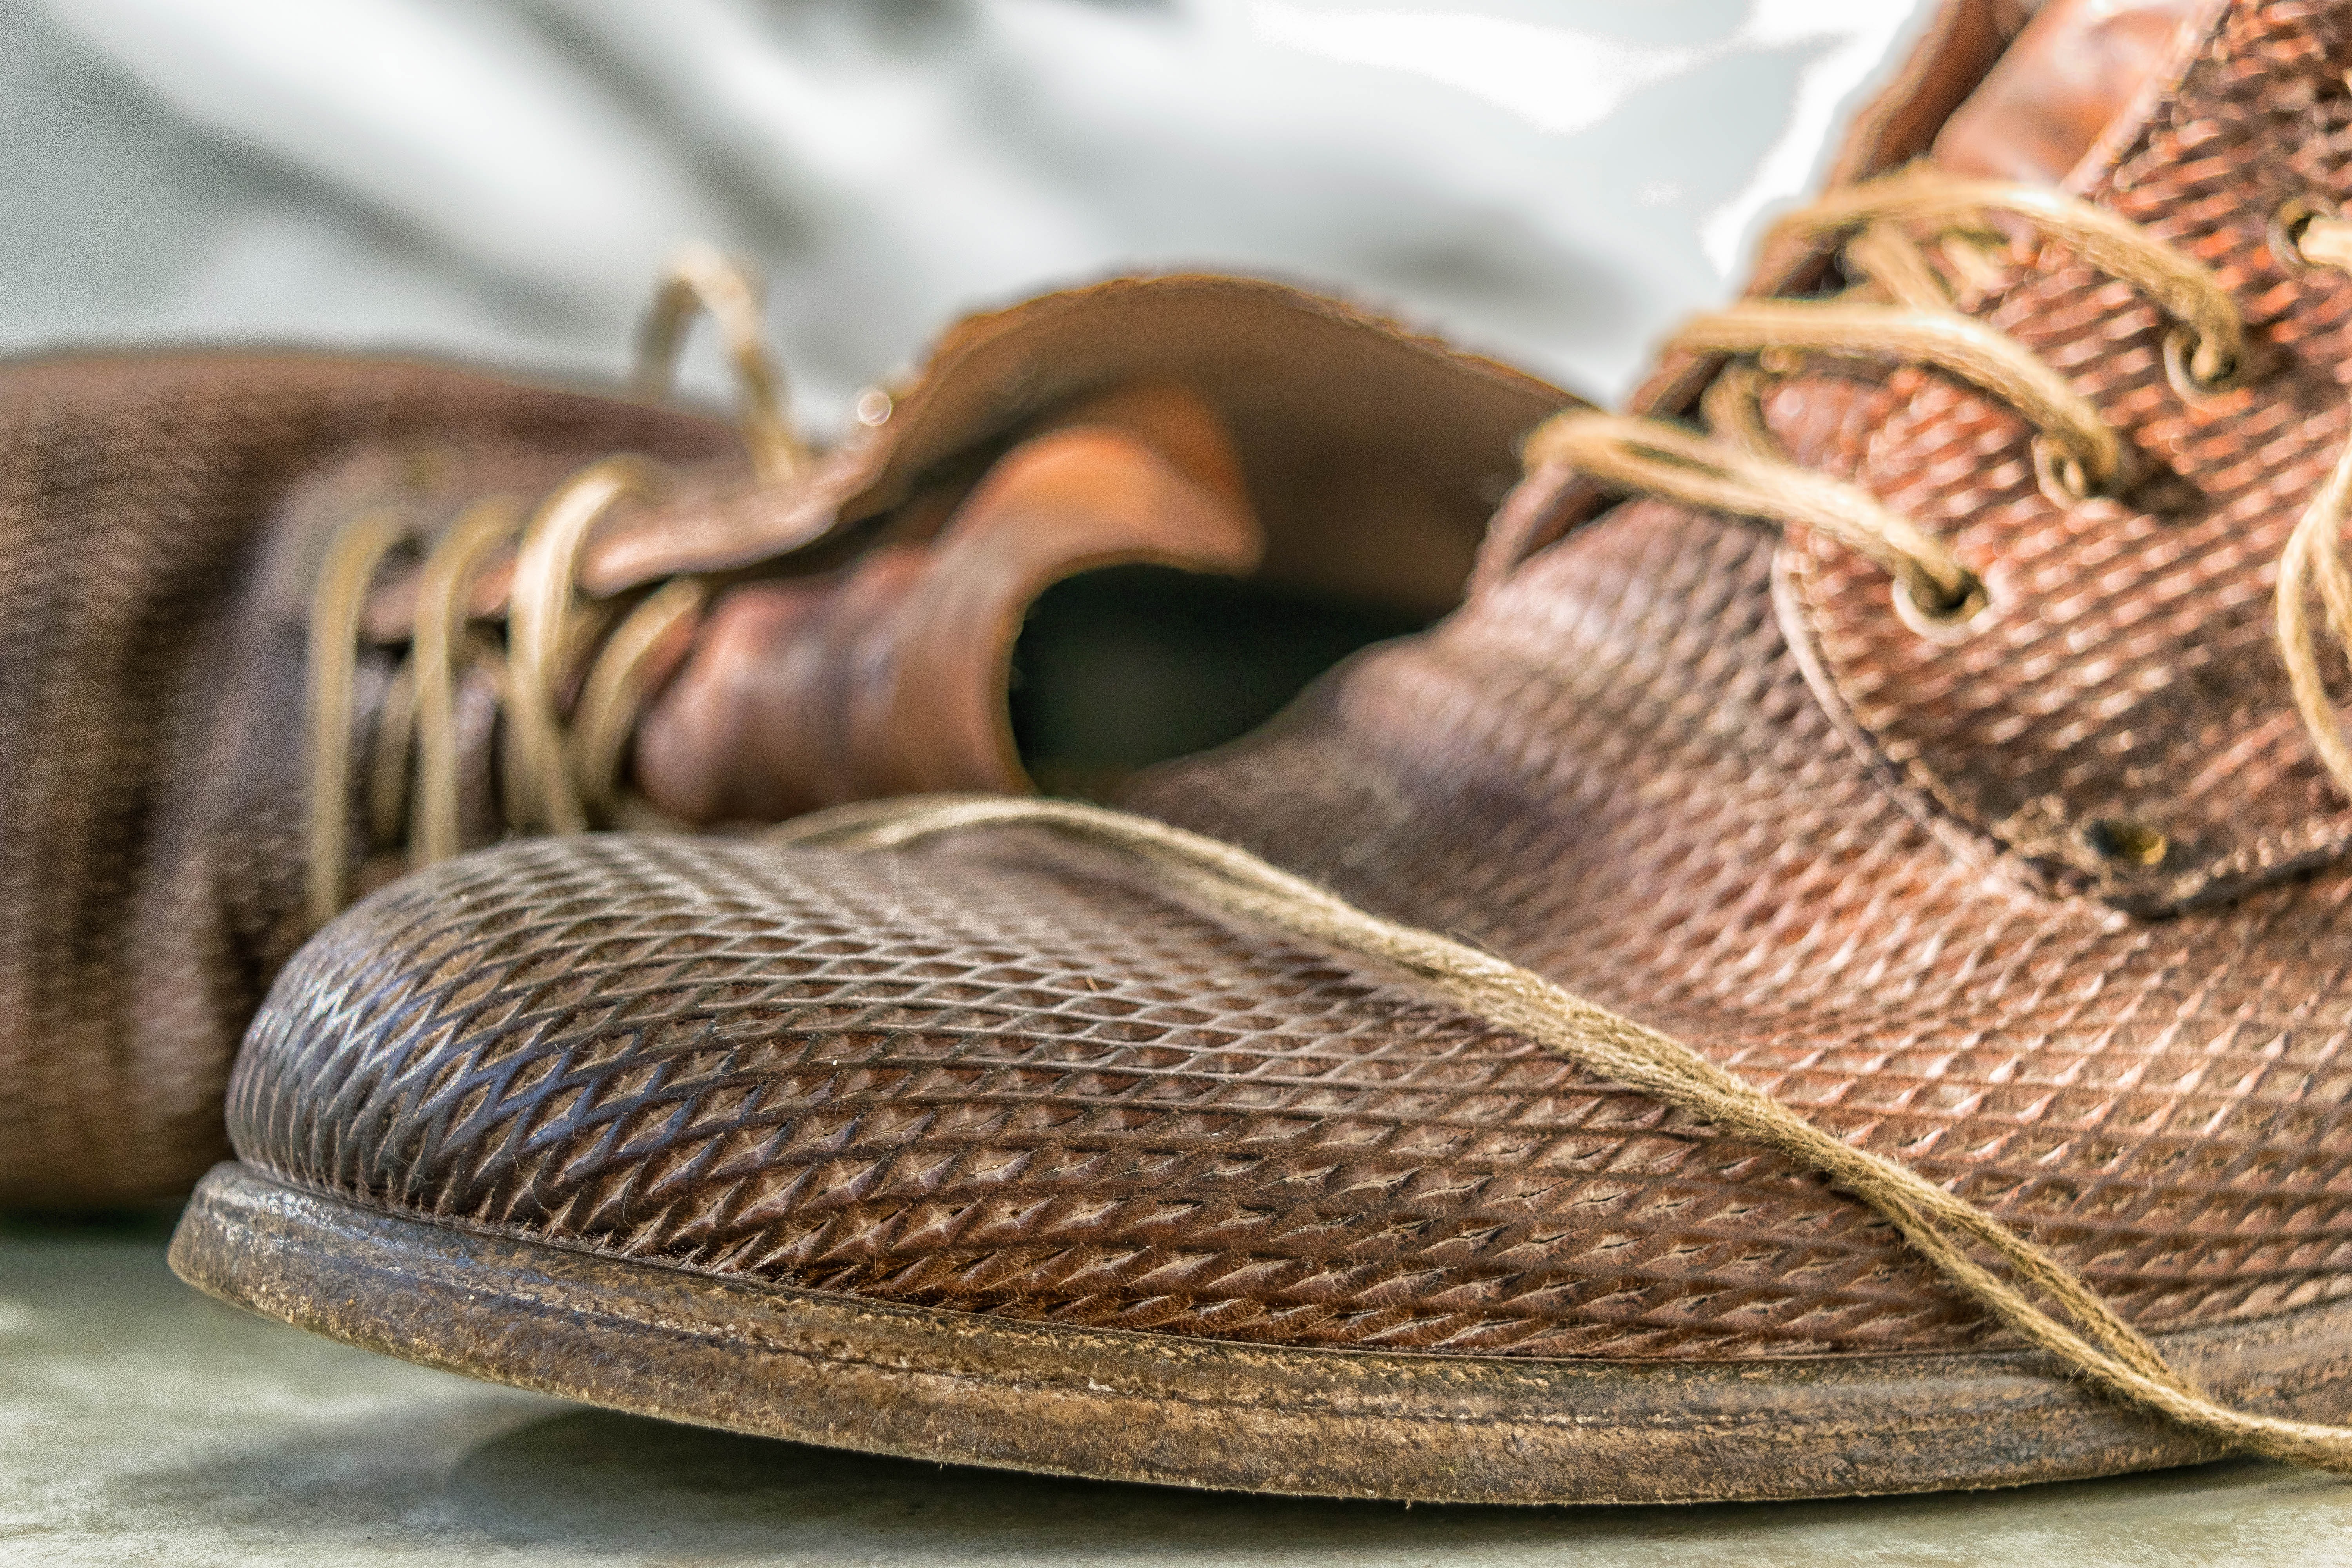
hand, shoe, leather, run, leg, pattern, spring, brown, italy, fashion, shoelace, shoes, sporty, footwear, snake, elegant, expensive, italian, representatives, nobel, men s, chic, easily, moose elk leather, grass family